LegitScript

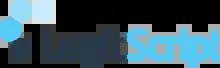
Logo of LegitScript, LLC

LegitScript is a Portland, Oregon-based internet and payments compliance company that provides services for merchant monitoring, platform monitoring, and certification in high-risk industries. The company also performs investigative analyses for government agencies around the world regarding cybercrime, and offers brand monitoring for intellectual property infringement. Some of LegitScript's partners include Google, Facebook, Amazon, Bing, and Visa. LegitScript also works with the U.S. Food and Drug Administration to monitor and investigate websites marketing FDA-regulated products.